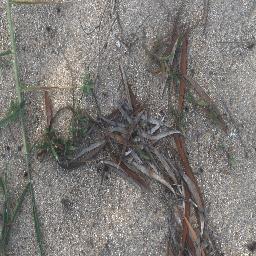
Label: negative